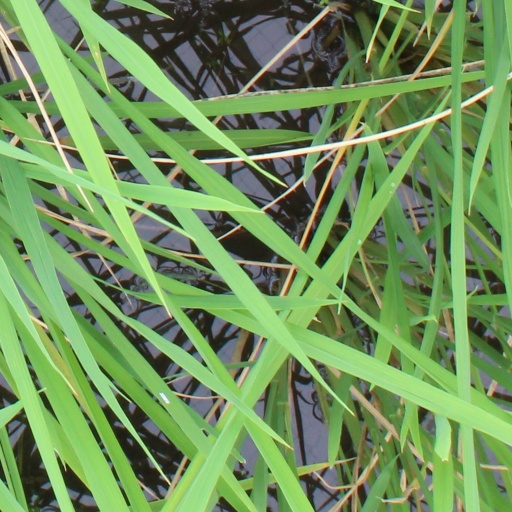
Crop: rice